Cycle rickshaw

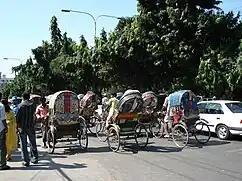
Cycle rickshaws in Dhaka, Bangladesh. The city is known as the Rickshaw Capital of the World.

Cycle rickshaws (রিকশা "riksha") are the most popular modes of transport in Bangladesh and are available for hire throughout the country including the capital city Dhaka, known as the "Rickshaw Capital of the World". They are either pedal or motor-powered. They were introduced here about 1938 and by the end of the 20th century there were 300,000+ cycle rickshaws in Dhaka.